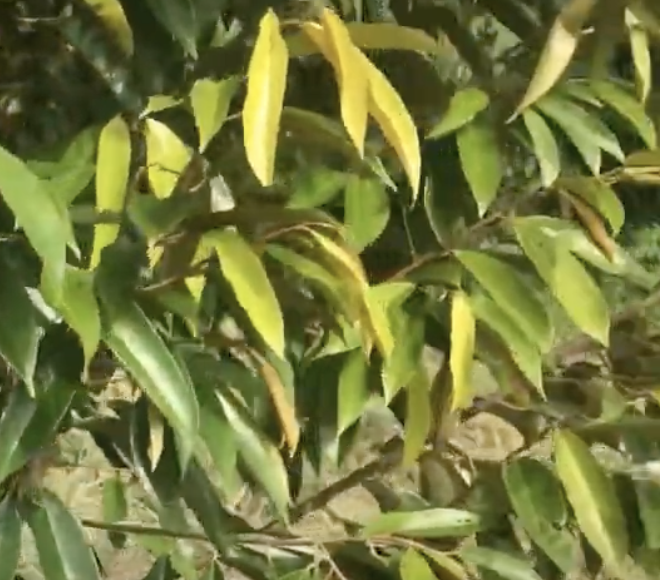
Label: yellow_leaf